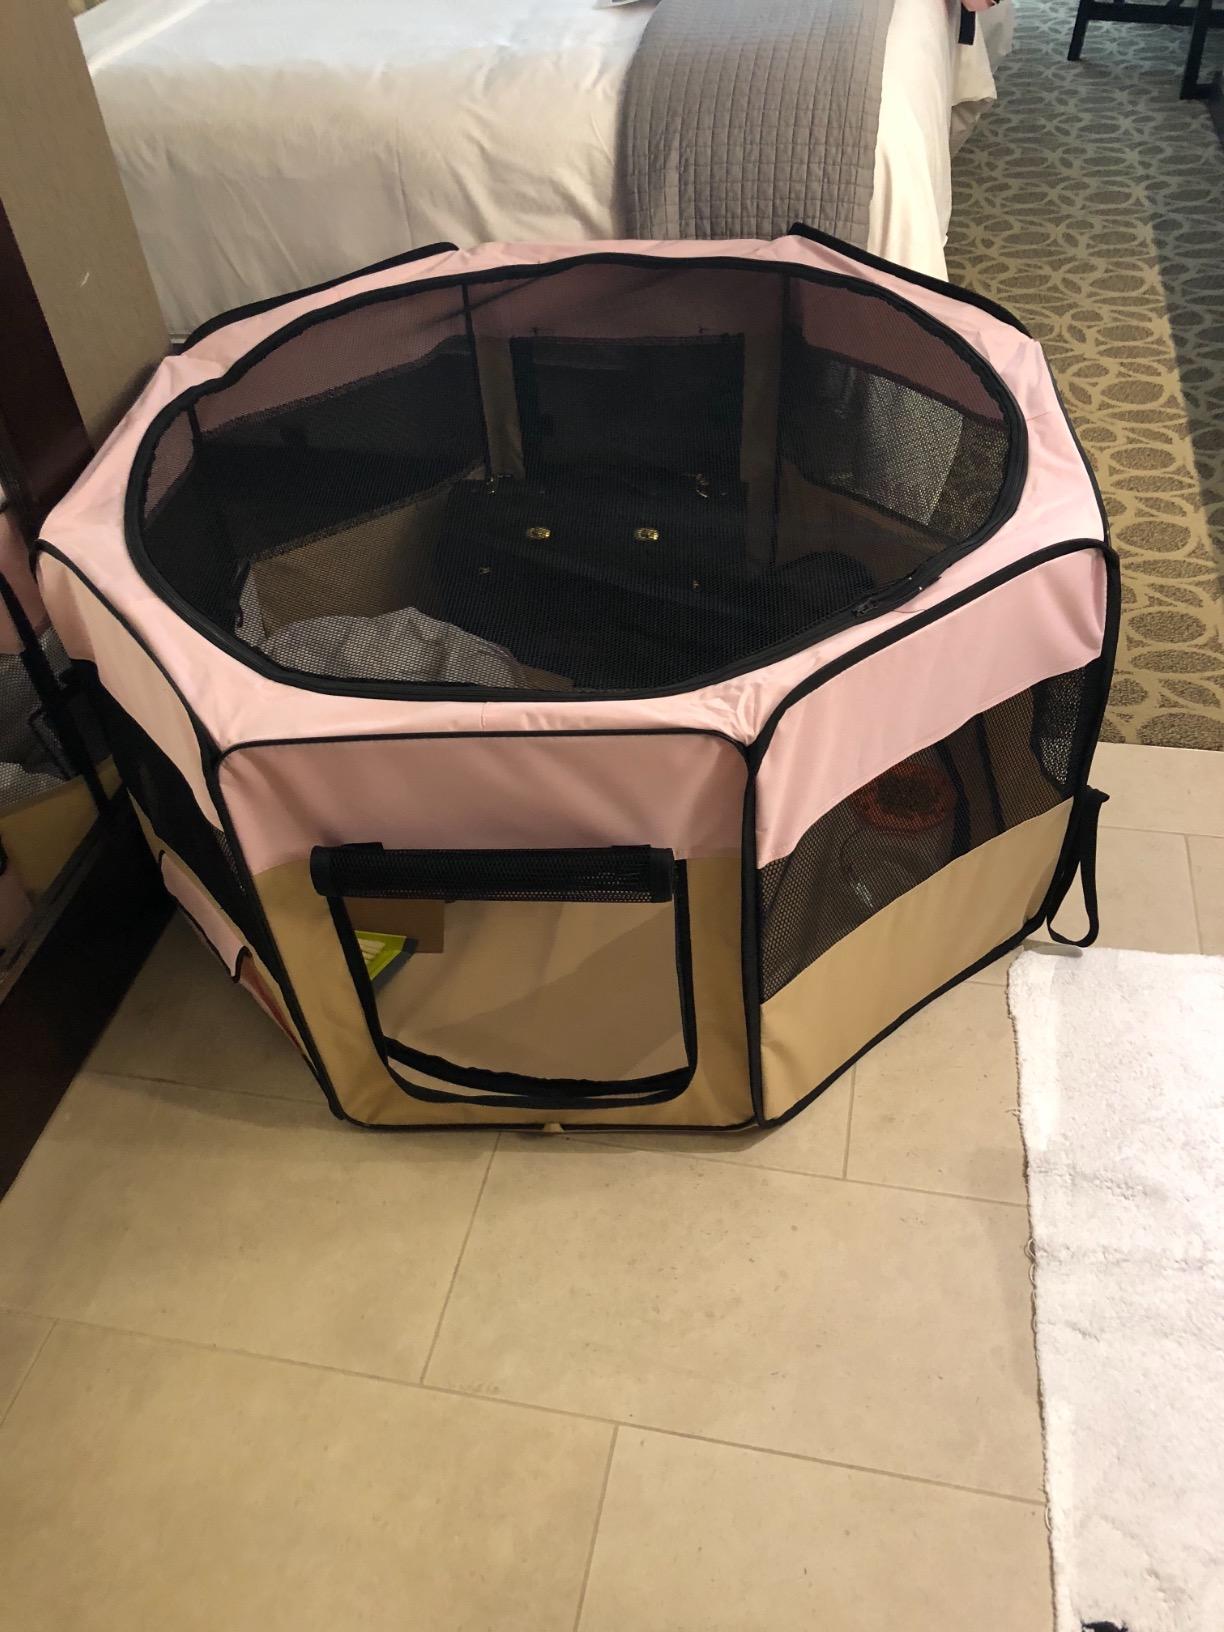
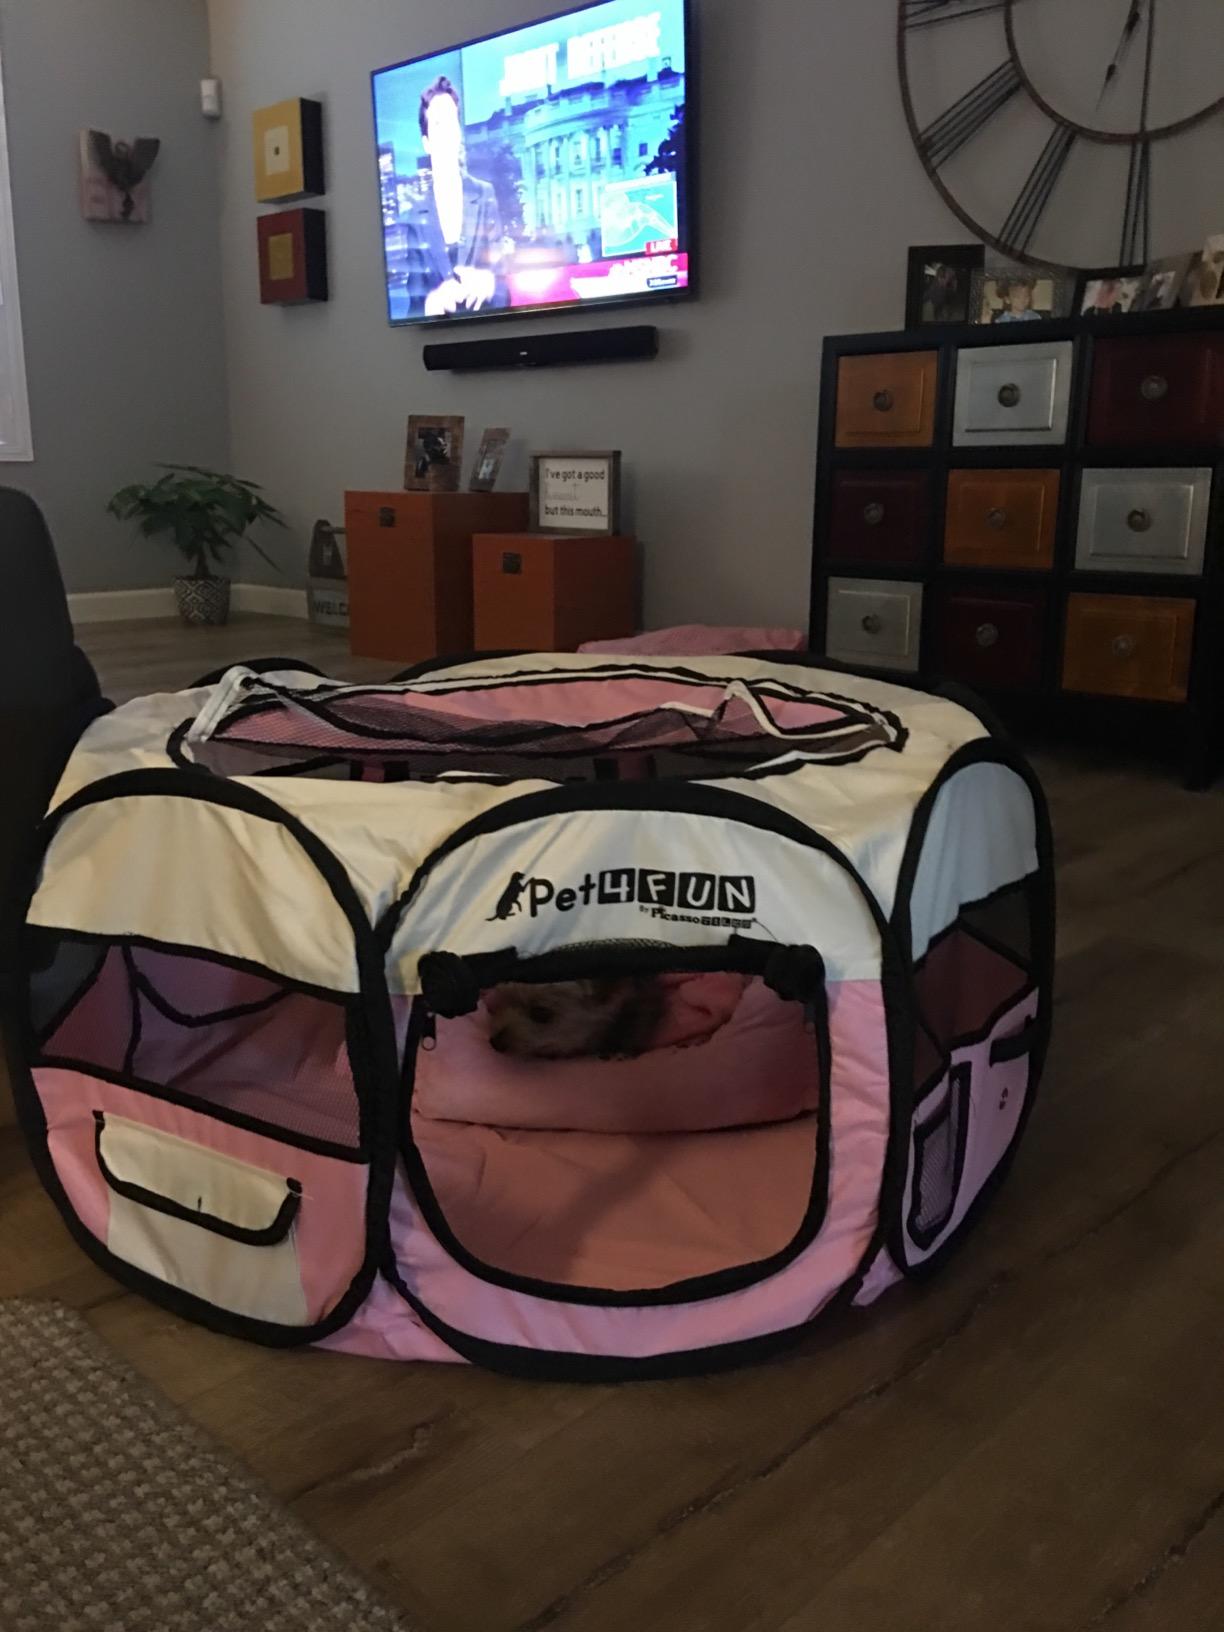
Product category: items_kennel
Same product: no